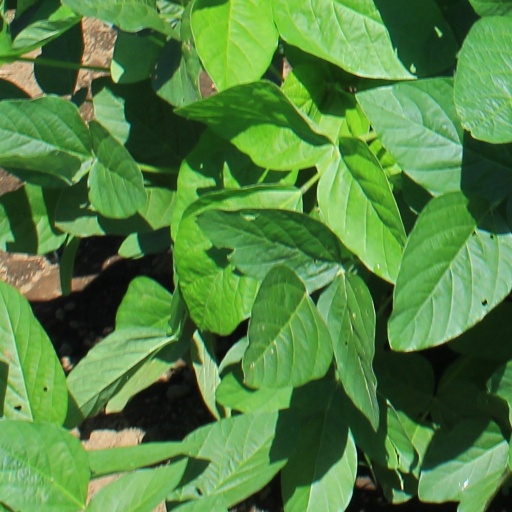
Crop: soybean